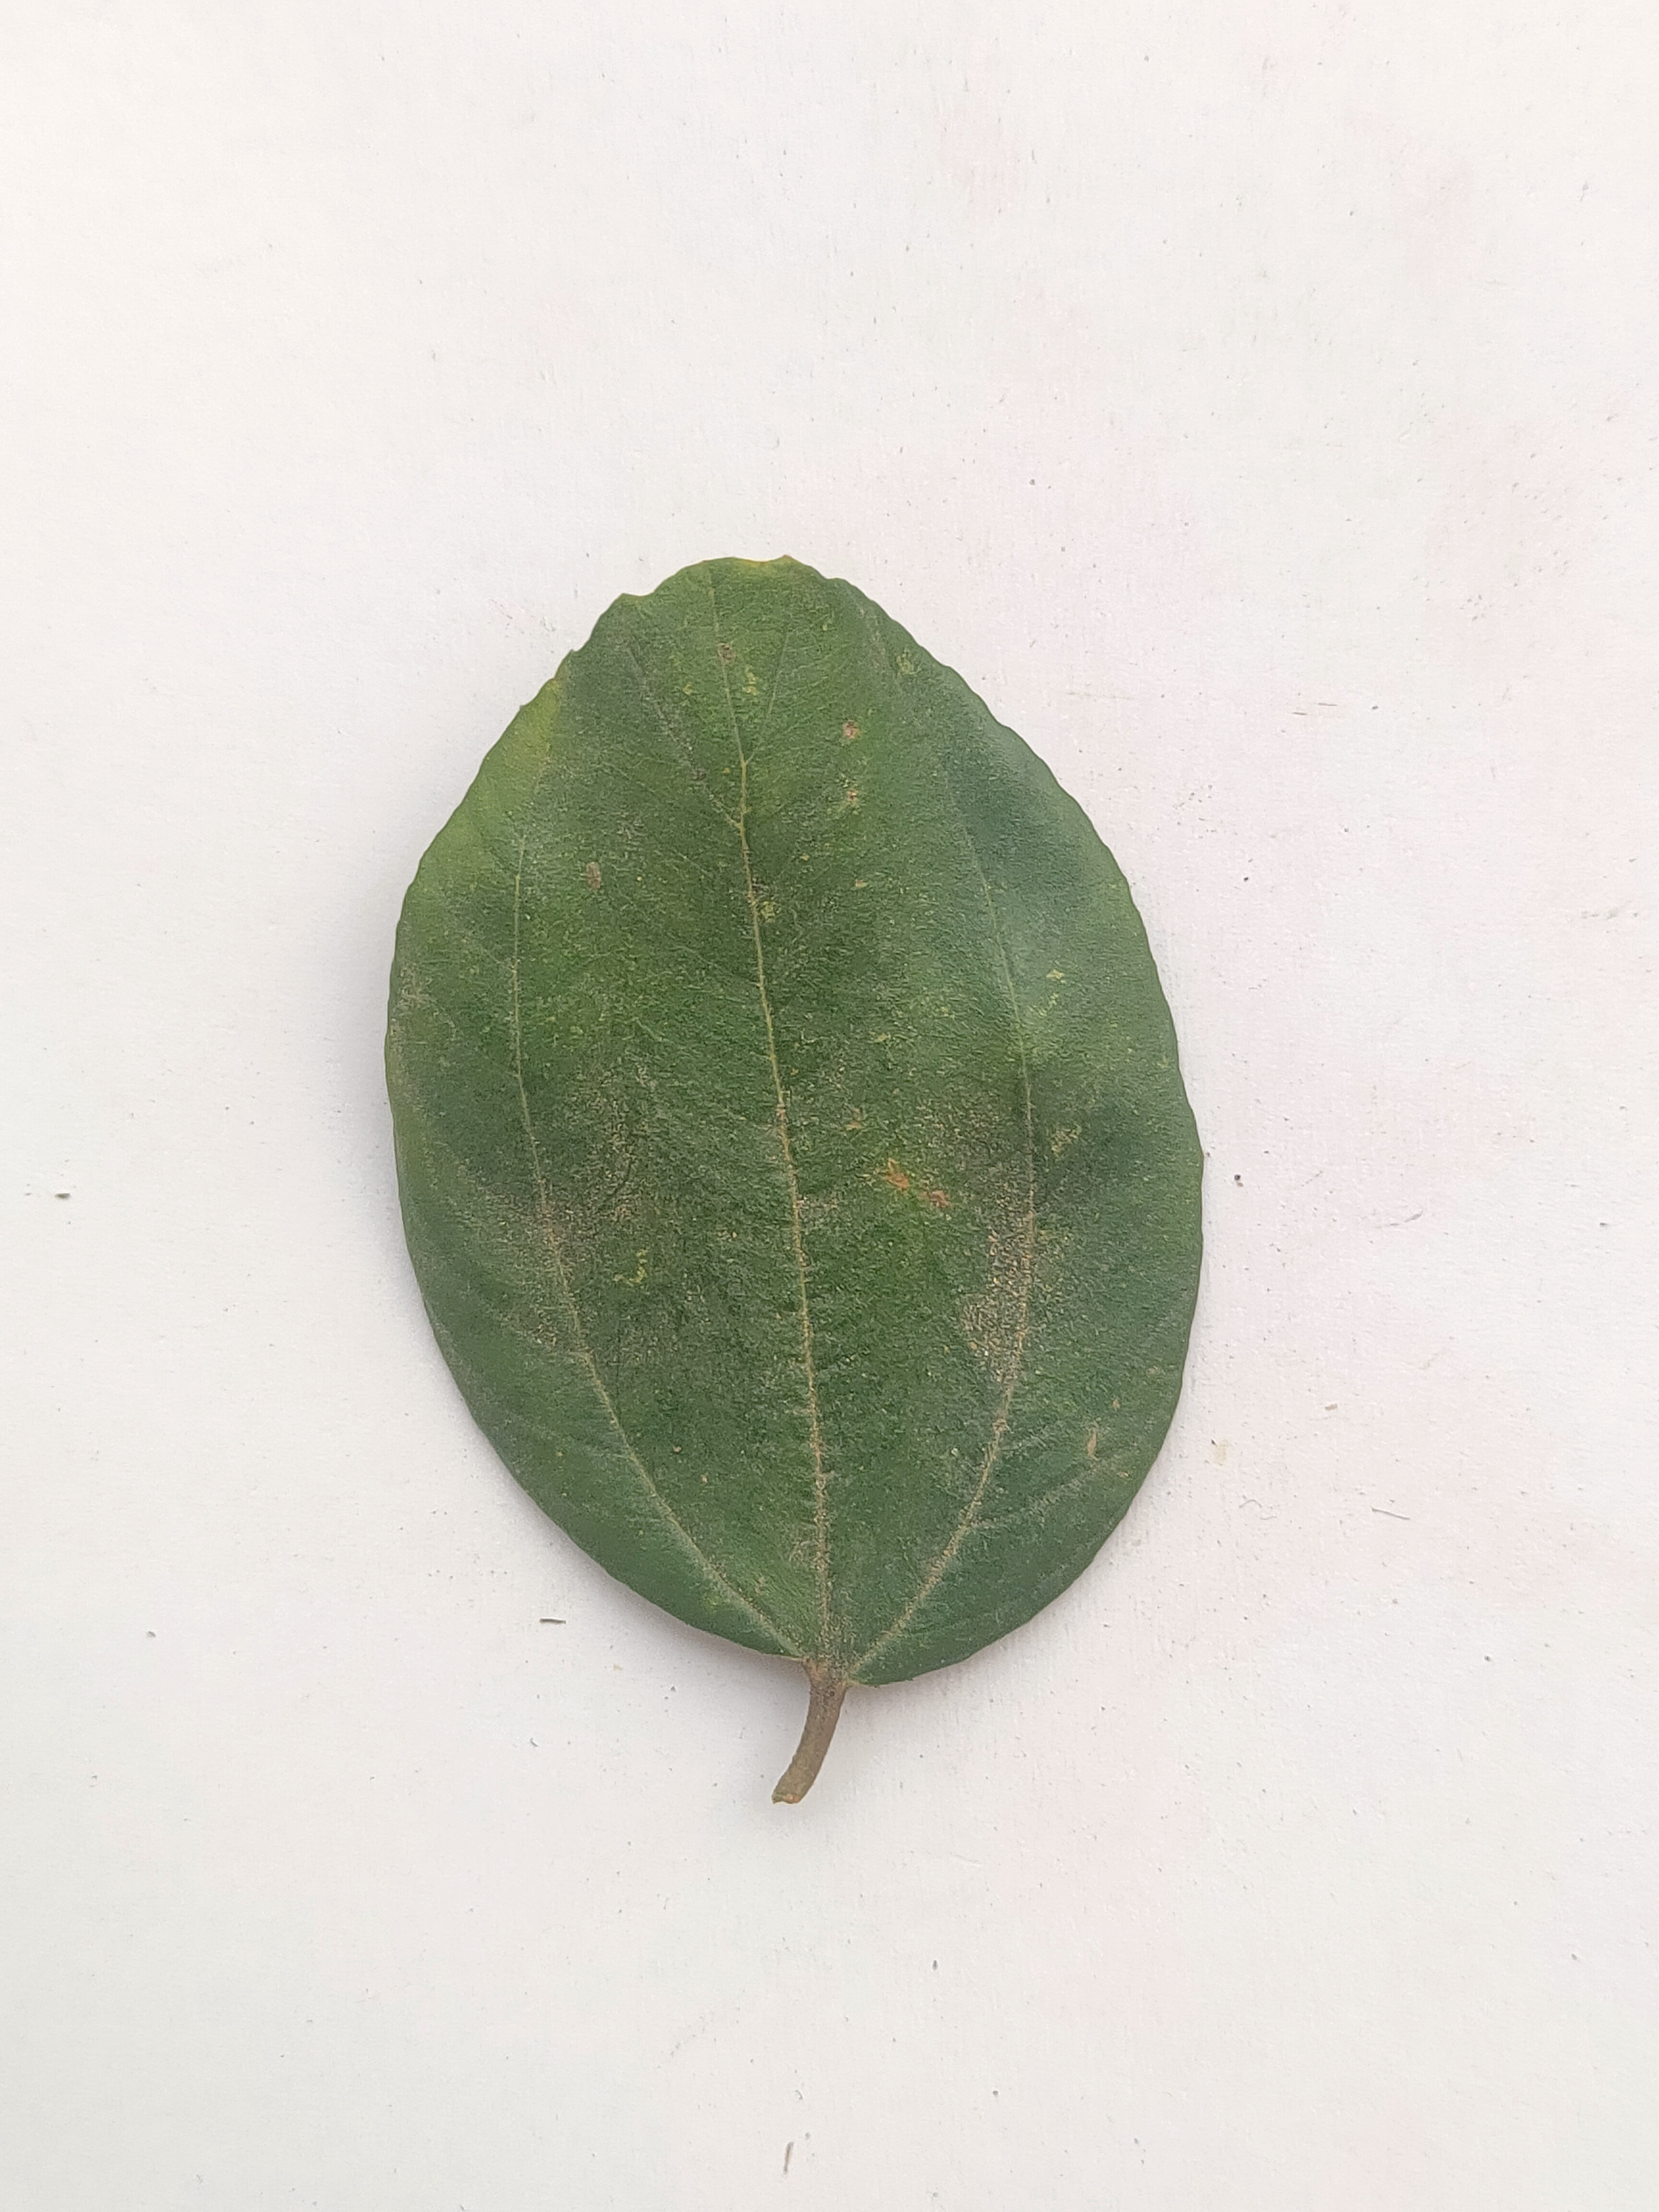
Leaf variety: Plum